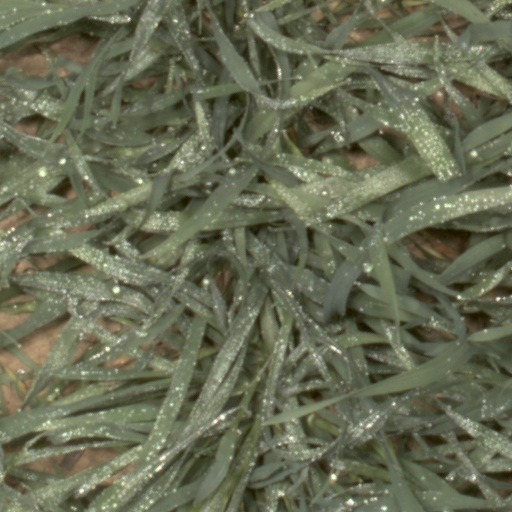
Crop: wheat